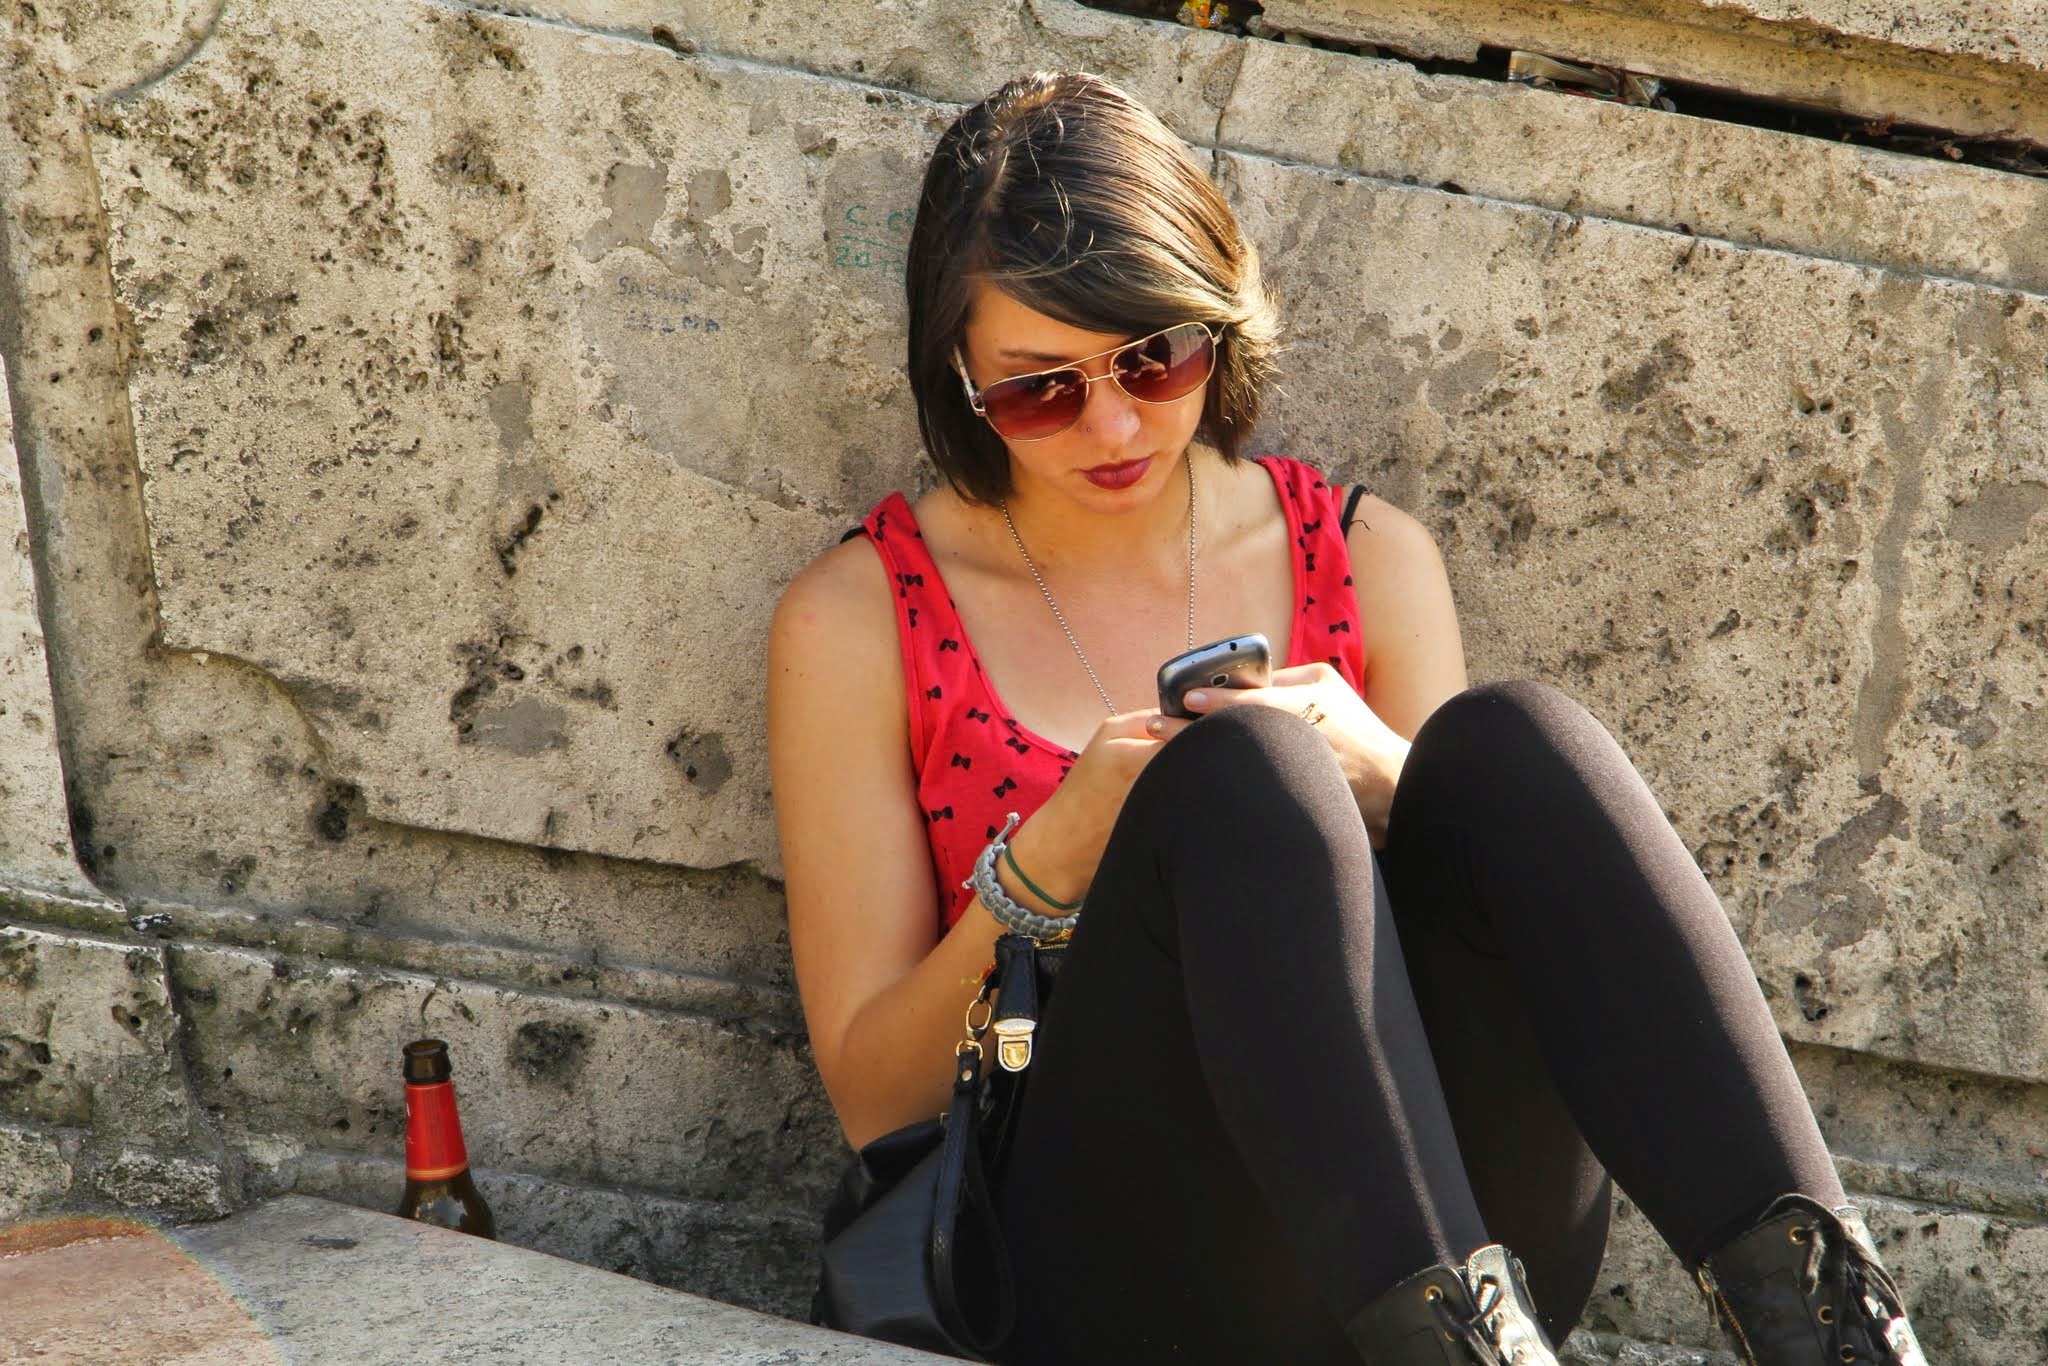
person, girl, woman, leg, model, italy, fashion, lady, human body, dress, sunglasses, beauty, photo shoot